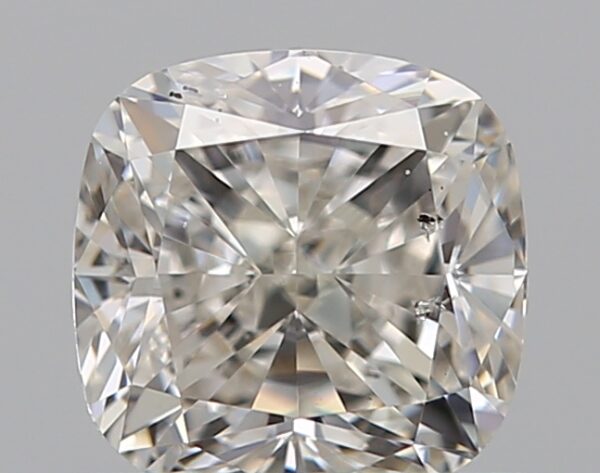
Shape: cushion
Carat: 0.7
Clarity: SI1
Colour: I
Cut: EX
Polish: EX
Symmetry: EX
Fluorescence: M
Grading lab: GIA
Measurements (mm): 4.98 x 4.93 x 3.34